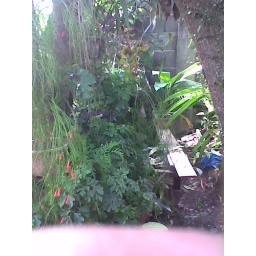
Some plants are already in placed with some still awaiting the completion of plant stands